List of Australia men's national soccer team hat-tricks

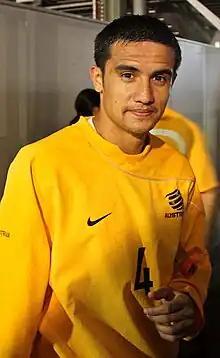
Tim Cahill has scored two hat-tricks for Australia, against Fiji and against Bangladesh.

Since the Socceroos' first match in 1922, 29 players have scored a hat-trick (three or more goals in a single match). The first player to do so was George Smith in a win over New Zealand in 1933. Archie Thompson's thirteen goals in the 31–0 victory over American Samoa is the world record for most goals in a match.